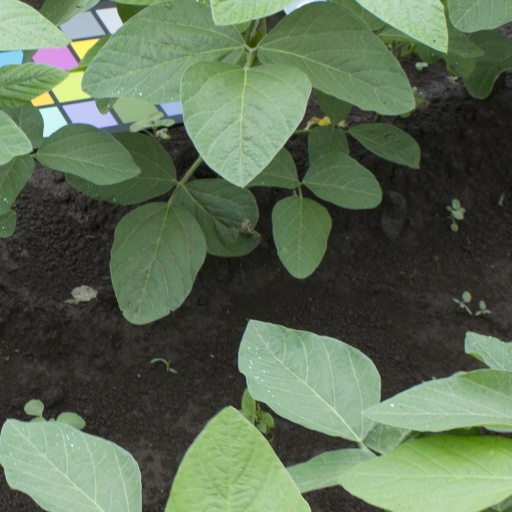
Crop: soybean